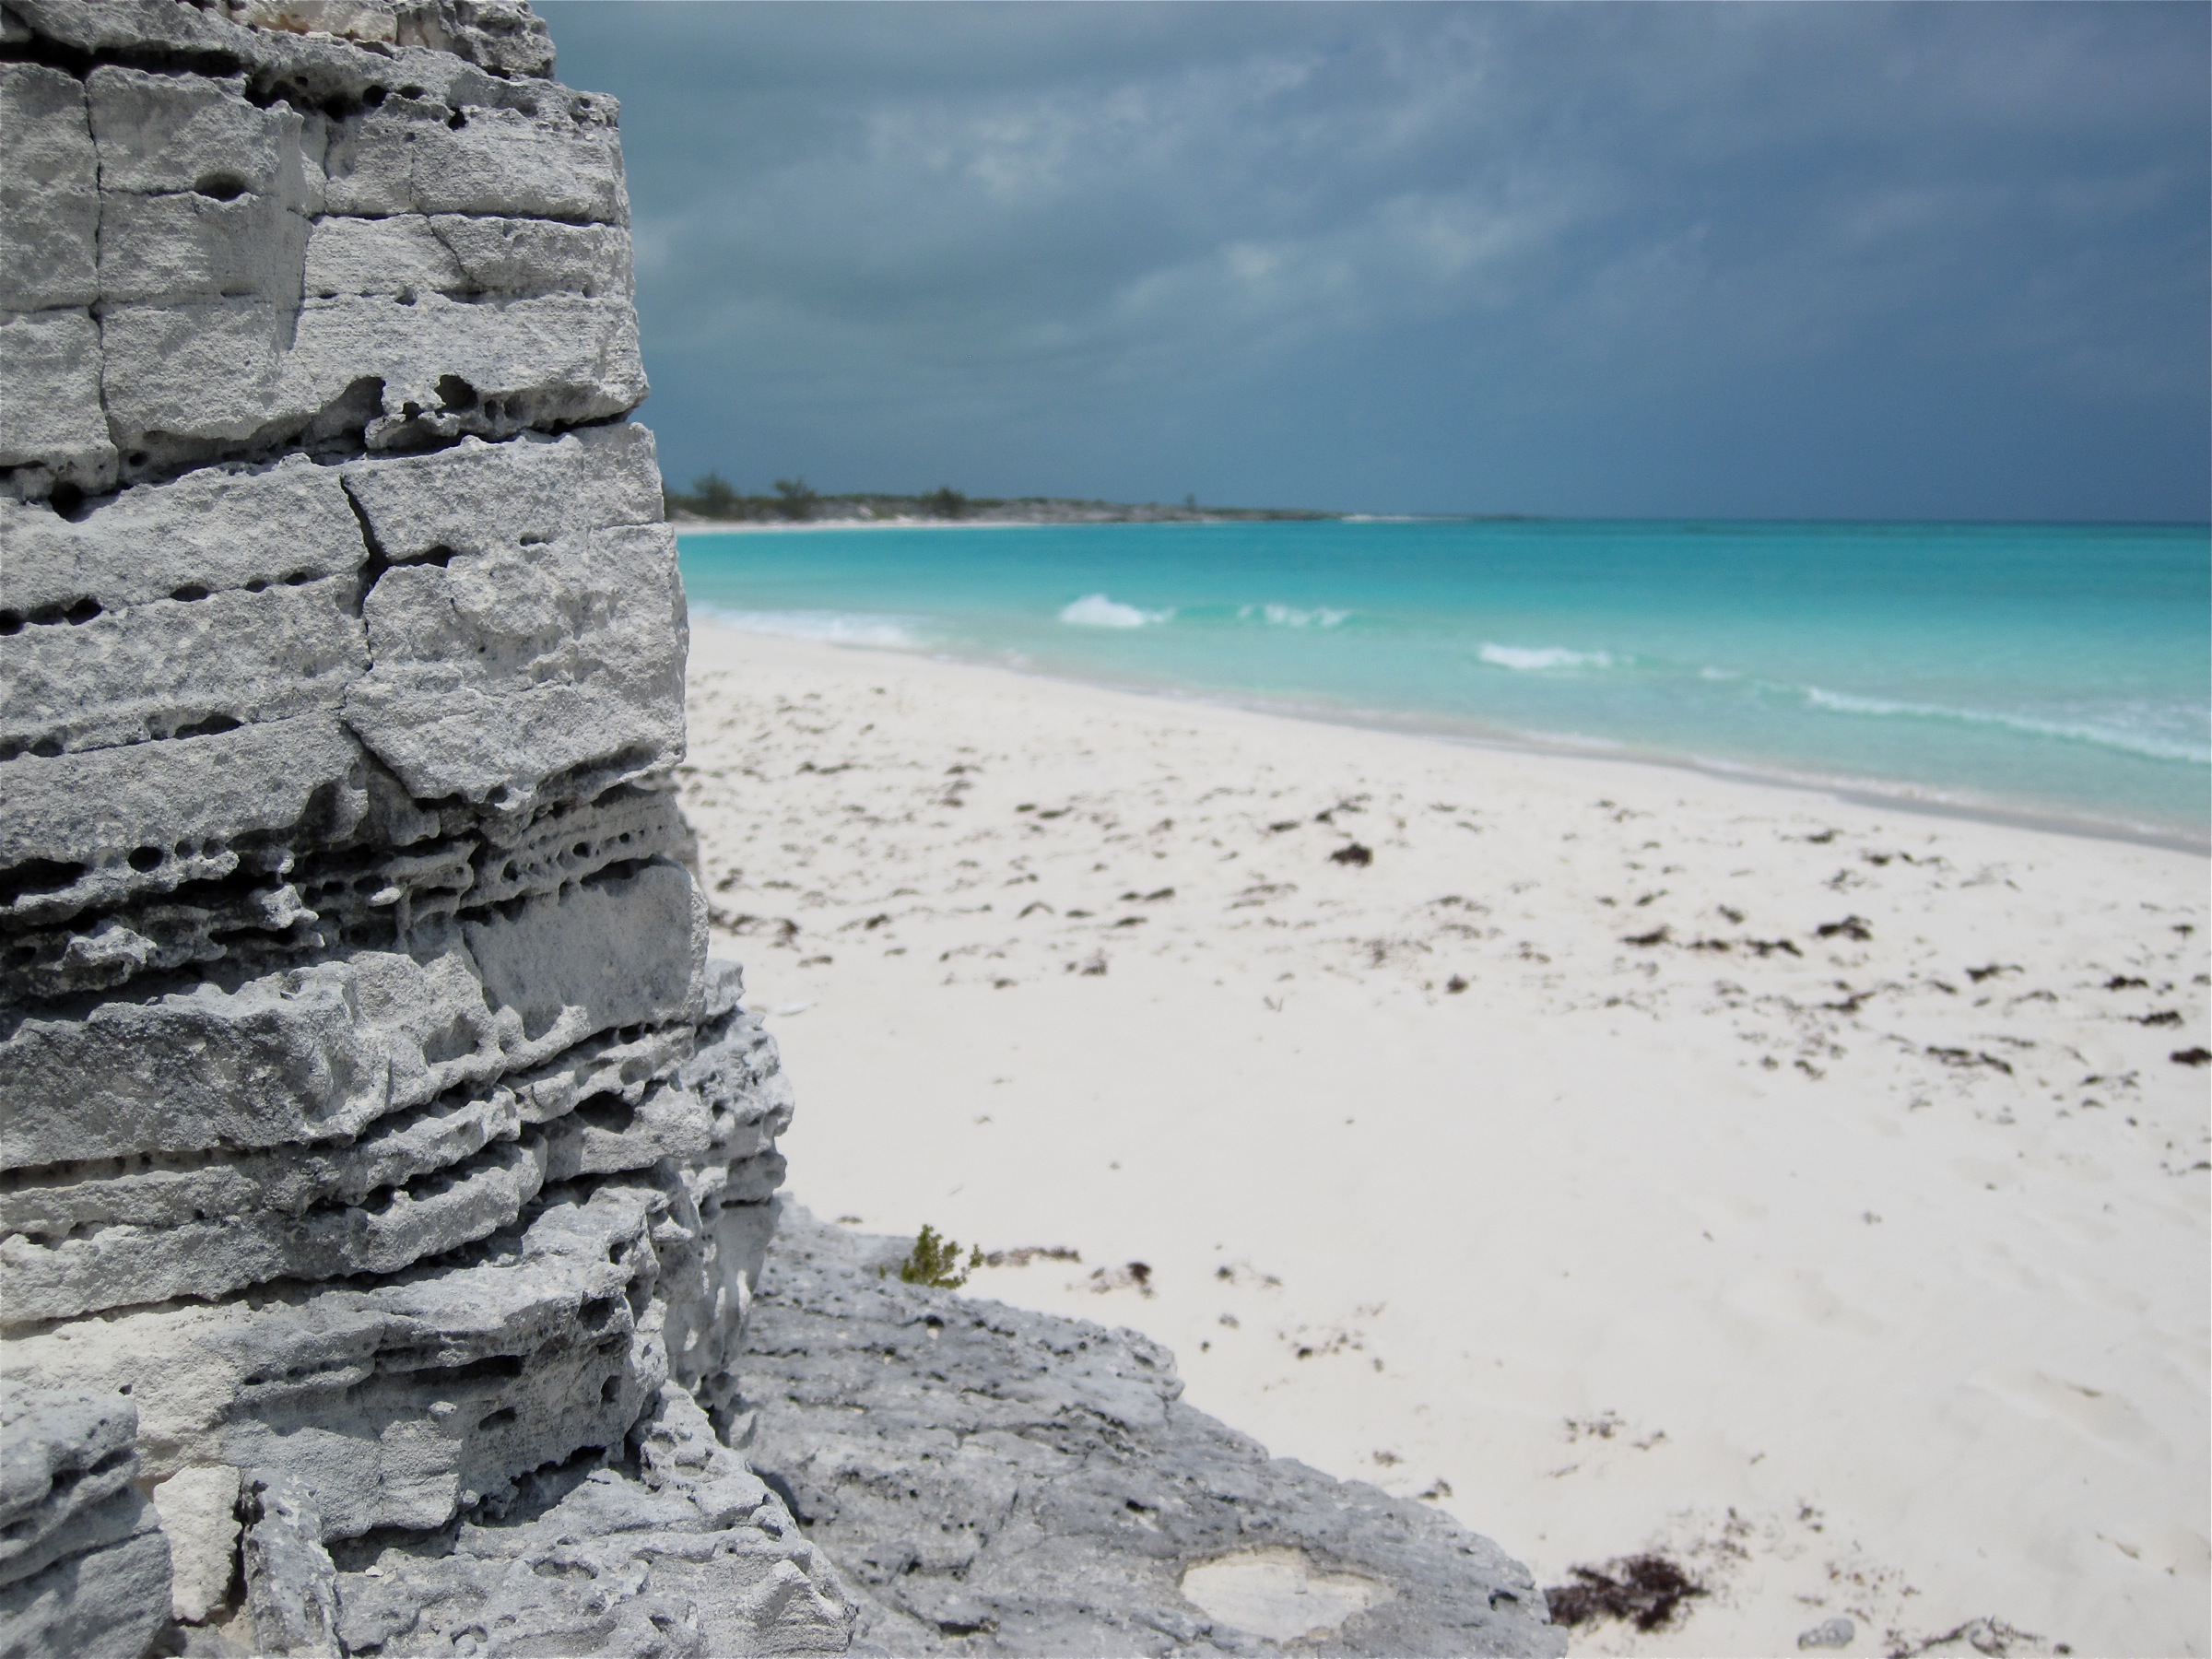
beach, sea, coast, sand, rock, ocean, shore, wave, cliff, bay, terrain, material, body of water, bahamas, cape, wind wave